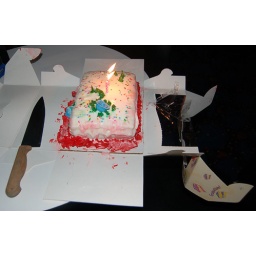
erika's birthday- the cake melted a bit (it was an ice cream cake) in scott's car